Corruption in Italy

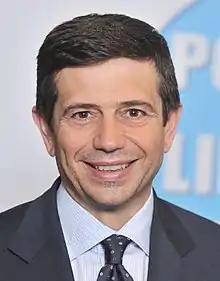
Maurizio Lupi

The government procurement system is characterized by a high level of corruption. This is particularly true where infrastructure contracts are concerned. In such cases, the Mafia is very likely to be involved and favoritism will almost inevitably play a part in the awarding of contracts. In recent years, most of the high-profile corruption cases in Italy have involved government procurement. In 2015, one in three public contracts involved irregularities.